Yogi Bhajan

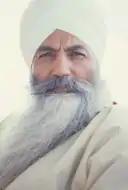
In 1985

Yogi Bhajan (born Harbhajan Singh Puri) (August 26, 1929 – October 6, 2004), also known as Siri Singh Sahib to his followers, was an American entrepreneur, yoga guru, and putative spiritual teacher. He introduced his version of Kundalini yoga to the United States. He was the spiritual director of the 3HO (Healthy, Happy, Holy Organization) foundation (and business ventures), with over 300 centers in 35 countries. He was accused of sexual abuse by several dozen of his female followers; an investigation called the Olive Branch Report found the allegations most likely true.